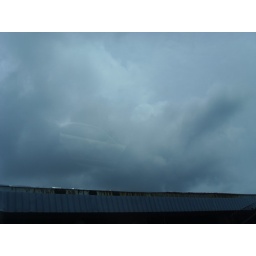
car in the sky